A&W Root Beer

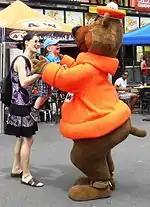
Rooty in his Canadian version

In a long-running television advertising campaign for the Canadian A&W chain, his theme was a tuba-driven jingle entitled "Ba-Dum, Ba-Dum". The jingle was released as a single by Attic Records in Canada. It was credited to "Major Ursus", a play on the constellation name Ursa Major, which means "great bear". The famous Canadian composer and B.C. Hall of Fame enshrinee Robert Buckley helped compose the song.